Chevrolet Kodiak

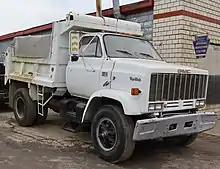
1980–1989 GMC TopKick C7000

For 1981, General Motors introduced the Chevrolet Kodiak and GMC TopKick (officially designated the Chevrolet C70/GMC C7000) series of Class 7 trucks. The largest versions of the medium-duty C/K series, the Kodiak/TopKick were developed to accommodate the Caterpillar 3208 V8 diesel (sourced from the larger Chevrolet Bruin/GMC Brigadier). To fit the new engine (which used a larger radiator), a taller hood (repositioning the headlamps below the grille) was designed, requiring the cab to be mounted several inches higher. Though taller, the new hood design was shorter in length, reducing the BBC length from 98 to 92 inches.